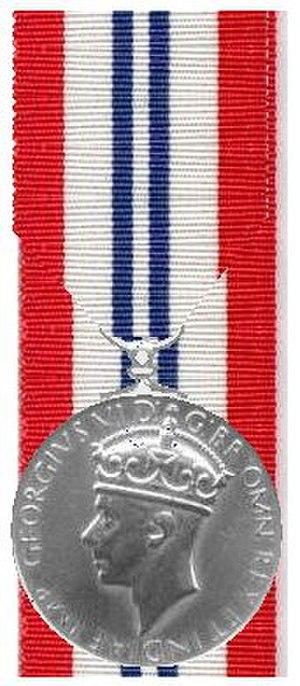
La King's Medal for Courage in the Cause of Freedom est une médaille britannique, créée le 23 août 1945 et distribuée à partir de 1947.